Western Saharan clashes (2020–present)

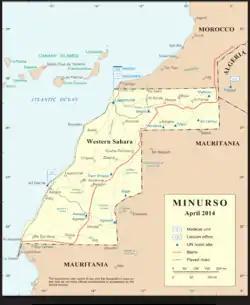
The official United Nations map of the MINURSO peacekeeping mission shows that the border crossing at Guerguerat is not among the recognized locations to cross the Moroccan Berm.

While the Polisario Front had waged a low-intensity war of national liberation against Spanish colonial authorities since May 1973, the Western Sahara War began in October 1975, just weeks before the death of long-time Spanish dictator Francisco Franco, when Moroccan and Mauritanian forces, aided by France, invaded the Spanish colony. While Mauritania withdrew from Western Sahara and recognized the Saharawi Republic early in the conflict, by the end of the war Morocco had obtained control of more than two-thirds of the vast desert territory in its western part, along the Atlantic Ocean. During the war, between 1980 and 1987, Morocco built six mostly sand barriers some long, and in 1988, both Morocco and the Polisario Front agreed to a UN Settlement Plan, approved by the UN Security Council on 29 April 1991, called for a referendum, which would ask the Sahrawis to choose between independence or integration into Morocco, to be organized and conducted by the United Nations Mission for the Referendum in Western Sahara (MINURSO). After the war, on 6 September 1991, an UN-brokered ceasefire was signed, promising a referendum on self-determination to the Sahrawis. The United Nations has recognising the area as a non-self-governing territory since 1963; it is also the only African territory on the list, making the Western Sahara the last African territory subject to decolonization. Since then, the referendum has been repeatedly delayed; Morocco had refused the terms of the referendum, citing its dissatisfaction with who was allowed to vote, while tens of thousands of Moroccans have emigrated to the region since the 1970s.